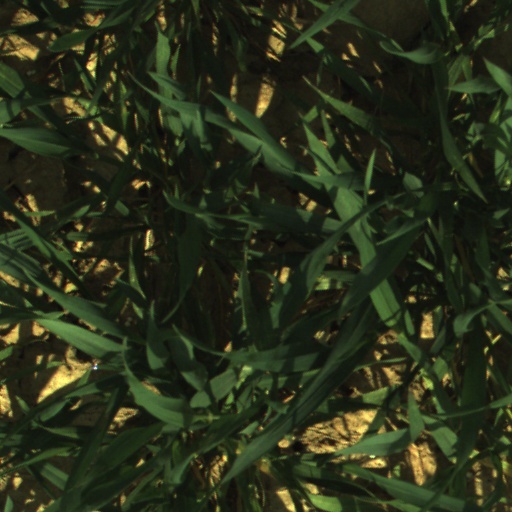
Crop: wheat